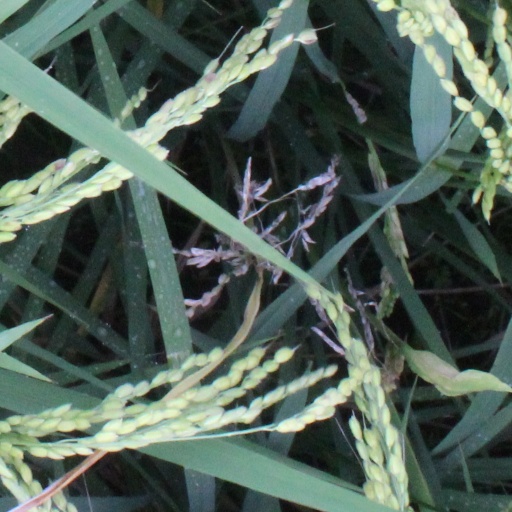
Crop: rice